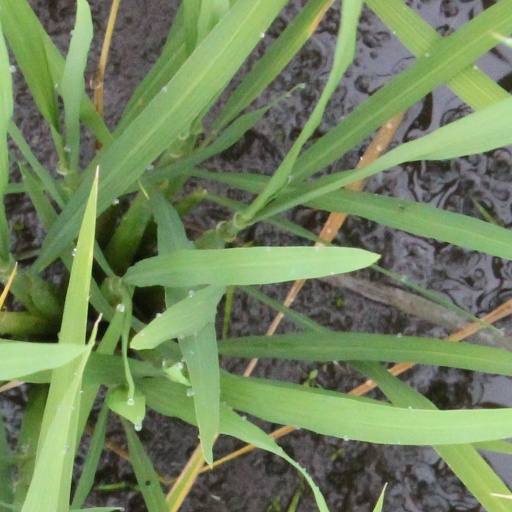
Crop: rice